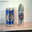
Label: can